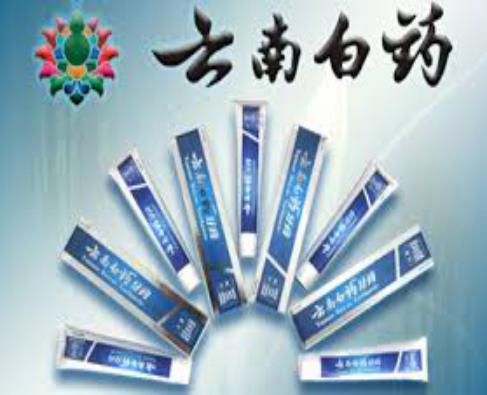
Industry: Medical